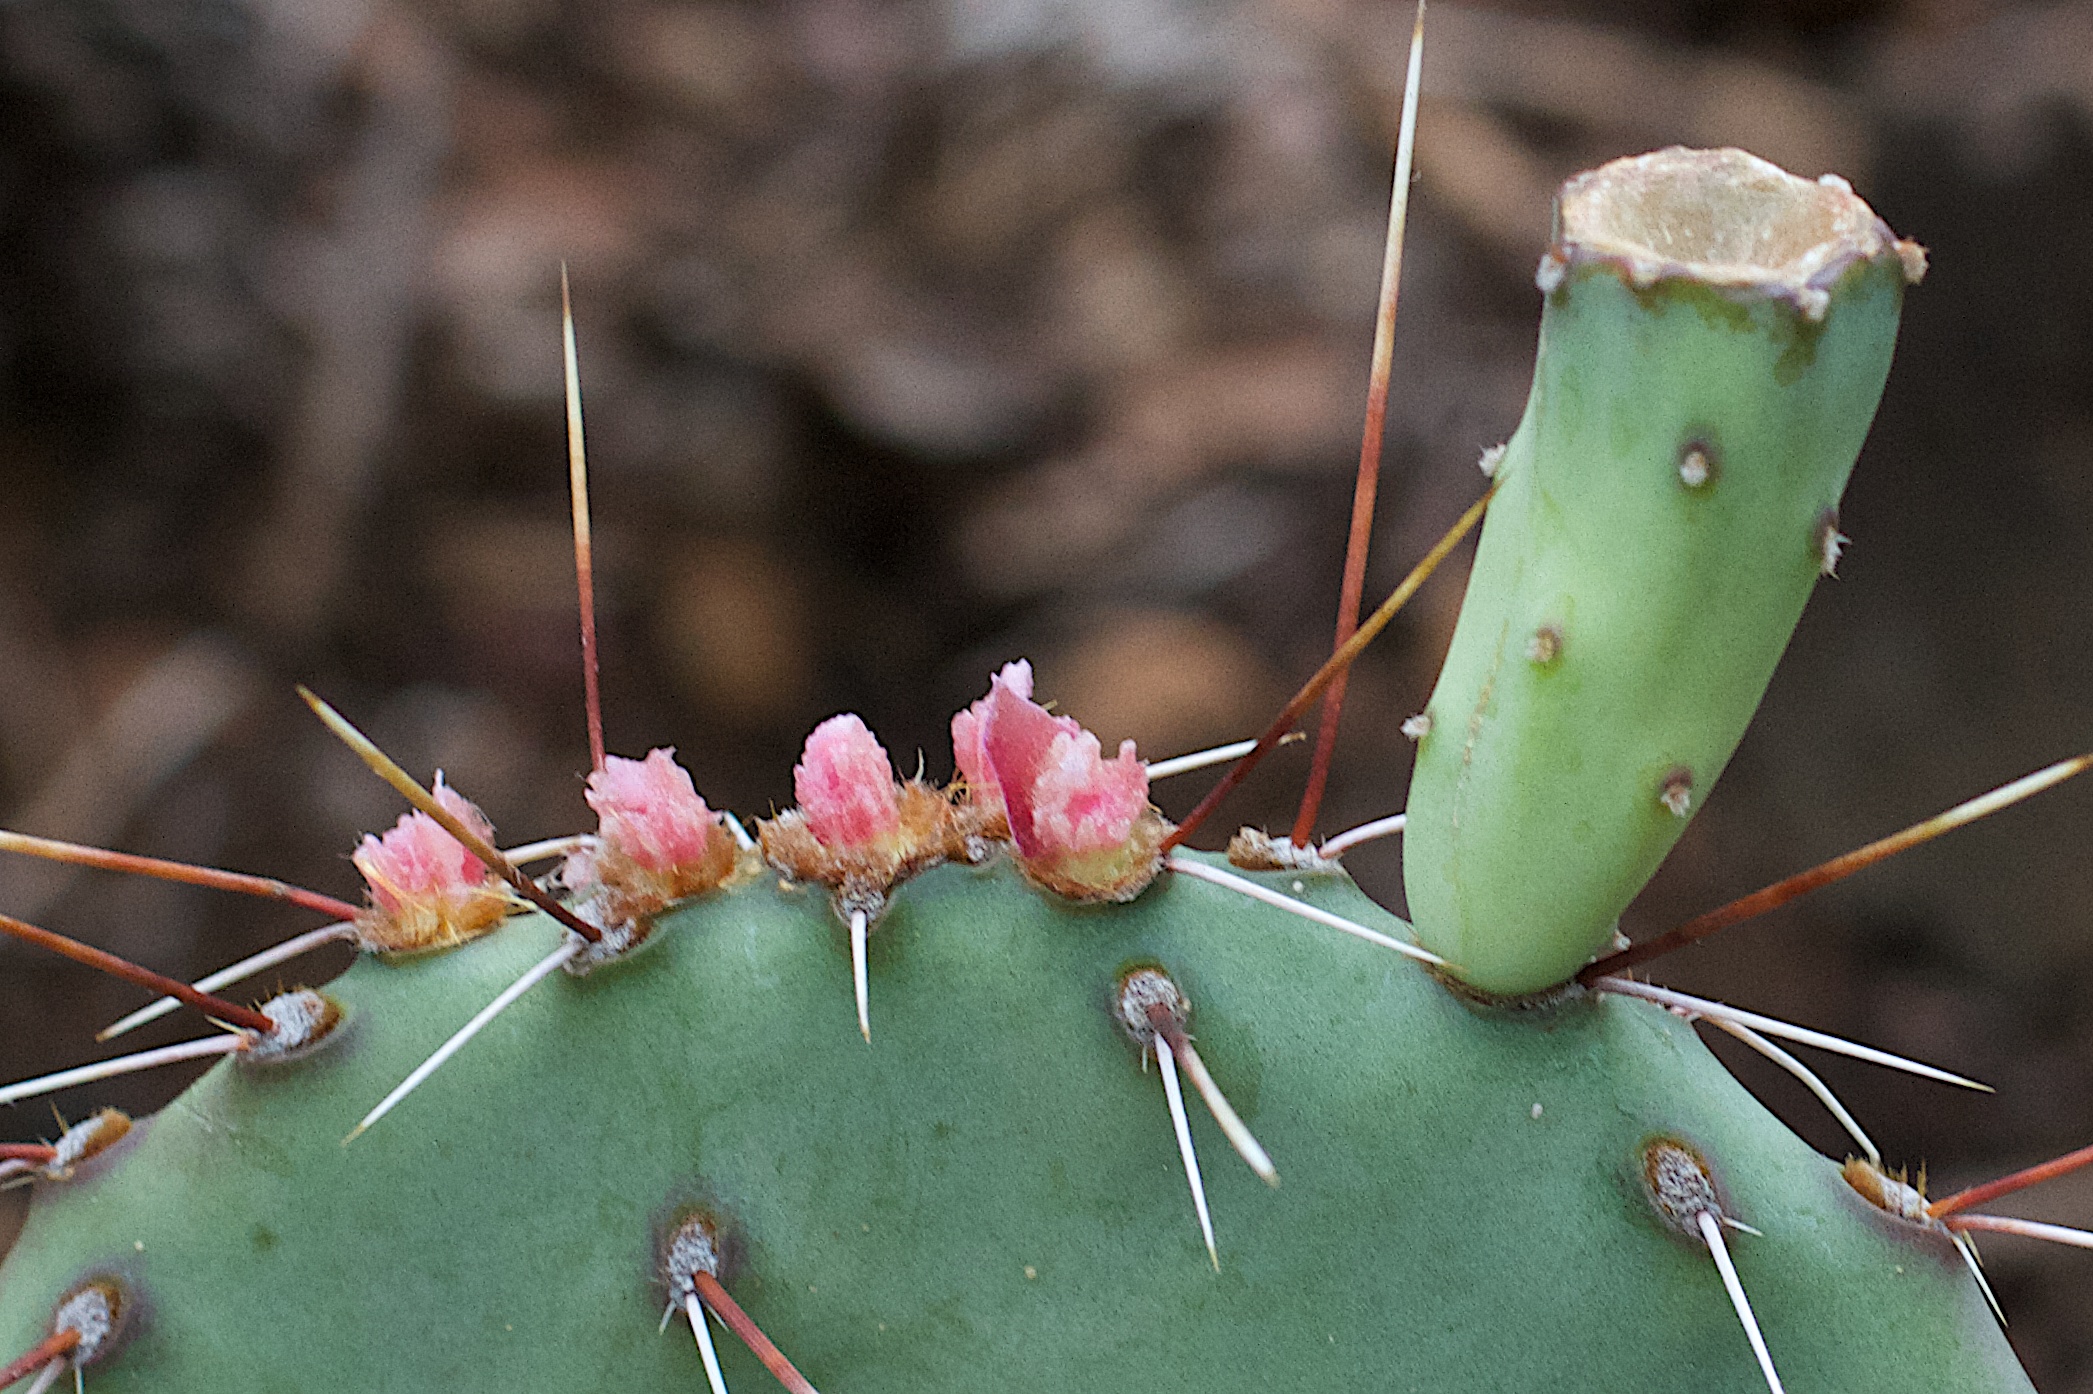
cactus, plant, leaf, flower, botany, flora, fauna, caryophyllales, macro photography, flowering plant, prickly pear, plant stem, land plant, thorns spines and prickles, hedgehog cactus, nopal, barbary fig, eastern prickly pear